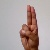
The image shows a hand gesture representing the letter 'U' in Indian Sign Language.